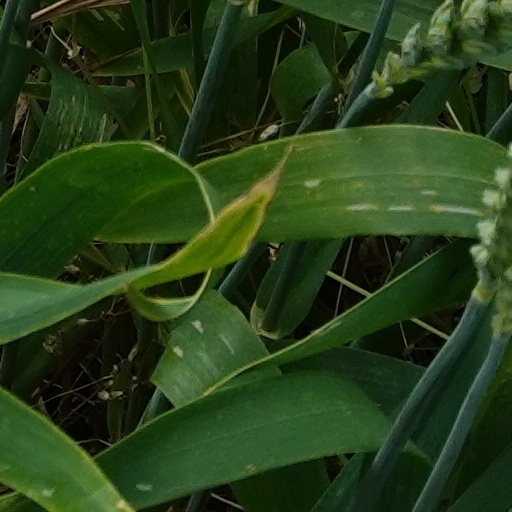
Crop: wheat